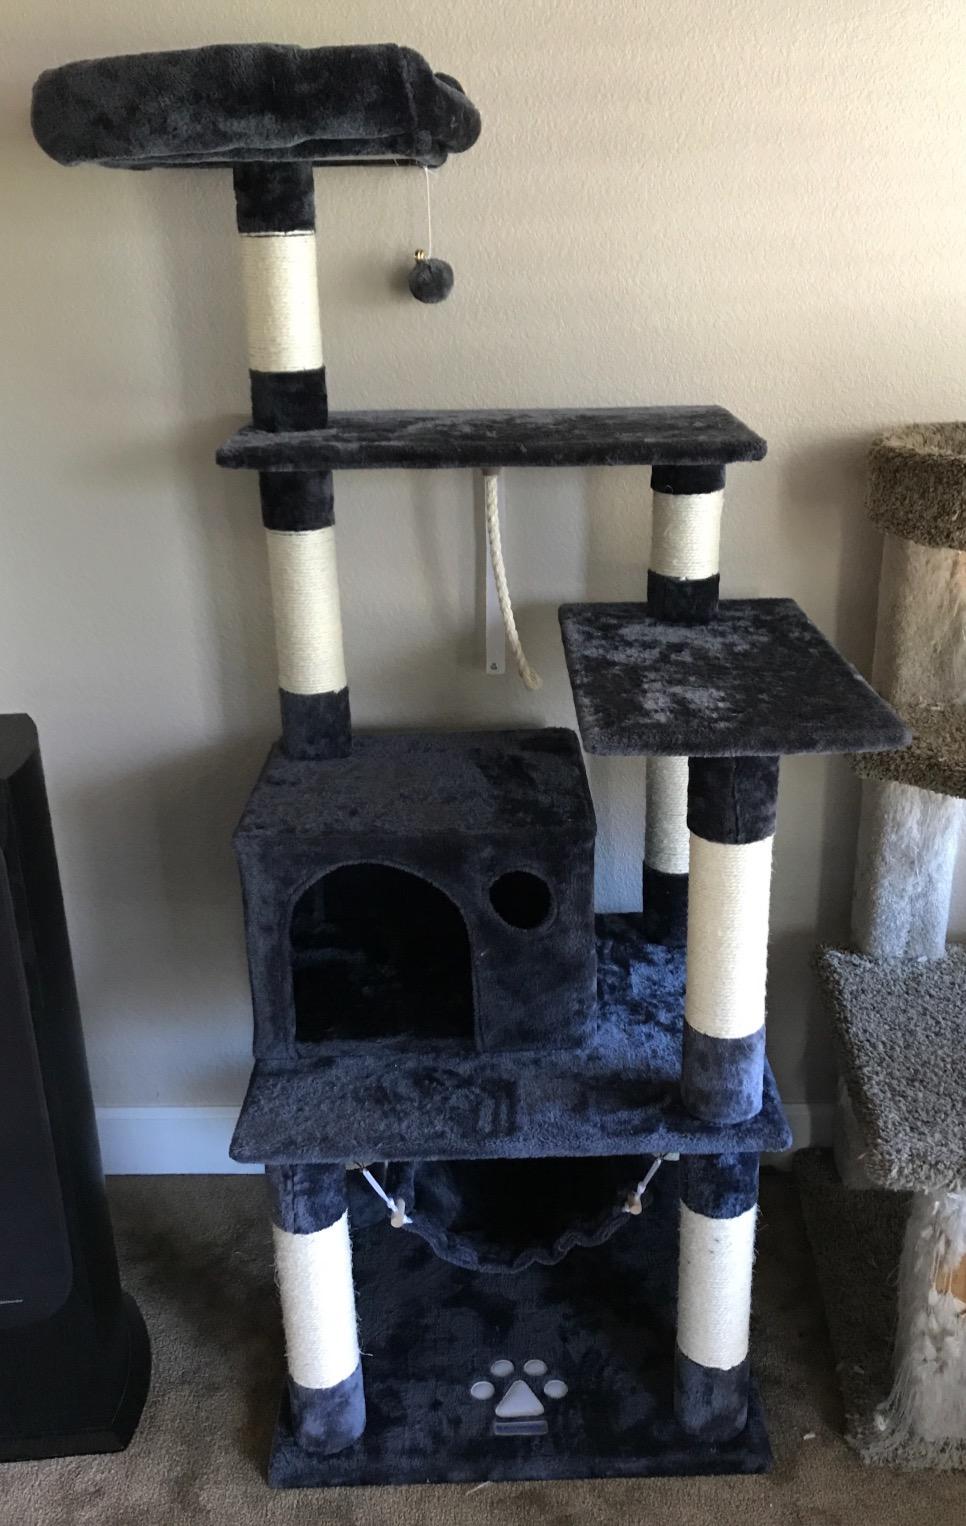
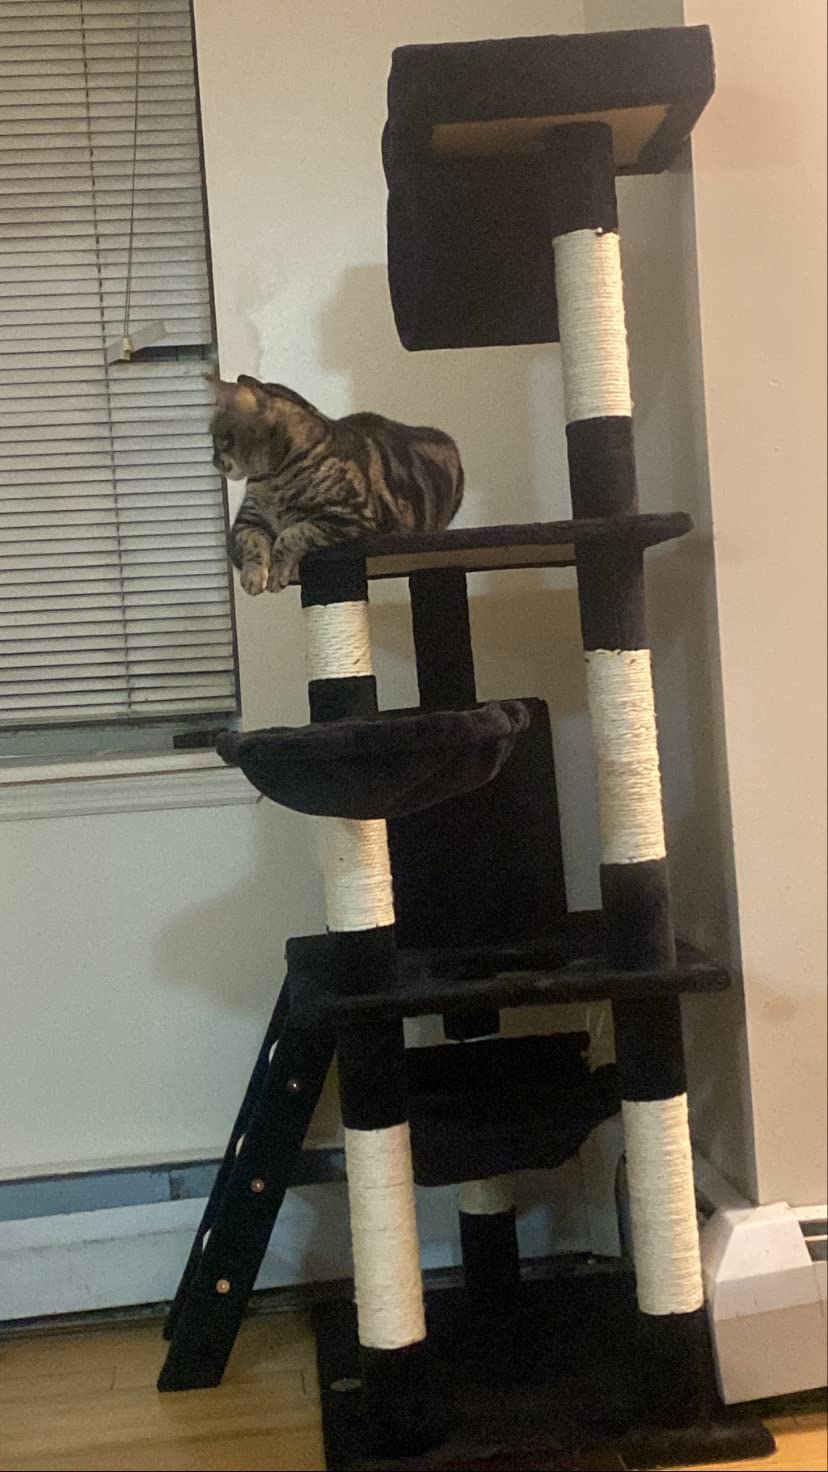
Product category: items_cat tree
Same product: no